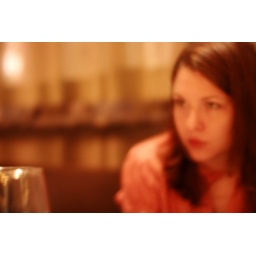
A glass of red wine and pretty Tiffany at Shade in the Heights.